Francis Wright (industrialist)

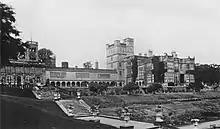
South view of Osmaston Manor

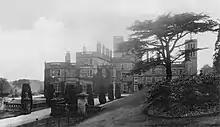
Osmaston Manor east side

On the death of his maternal grandfather, Wright inherited the estate of Osmaston, just south of Ashbourne, Derbyshire, later expanding it to over 5000 acres. In 1845, he embarked on the construction of a 70 roomed neo-Tudor manor, and with it, part of the village of Osmaston. Osmaston Manor was designed by architect Henry Isaac Stevens, who also designed the new village church St Martin's Church, Osmaston. In many aspects, the design for the Manor reflected Tissington Hall, the family home of Wright's wife, and of some of his own ancestors. Considered second only to Chatsworth in splendour, the manor was revolutionary for its time, being built with functioning electricity, and an underground railway to transport coal to hydraulic lifts around the house. After Wright's death, the manor was left to his eldest son, John; however, due to financial difficulties it was sold to Sir Andrew Walker 1st Bt in 1883. As was the case with many houses of the time, the Manor became too big to keep going, especially as the Walker-Okeover family seat had been moved to Okeover Hall, and so in 1965 the Manor was demolished.